Geology of the United Arab Emirates

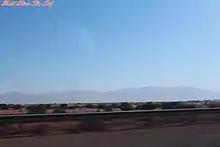
The "Ru'us al-Jibal", including Jebel Al Mebrah, near Ras Al Khaimah in the northeast

On the country's eastern border with Oman are the Western Hajar Mountains: